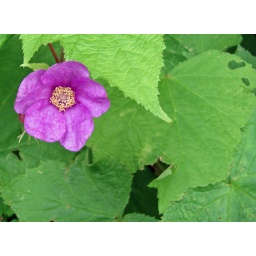
This plain purple flower stands out nicely against a backdrop of bright green leaves.